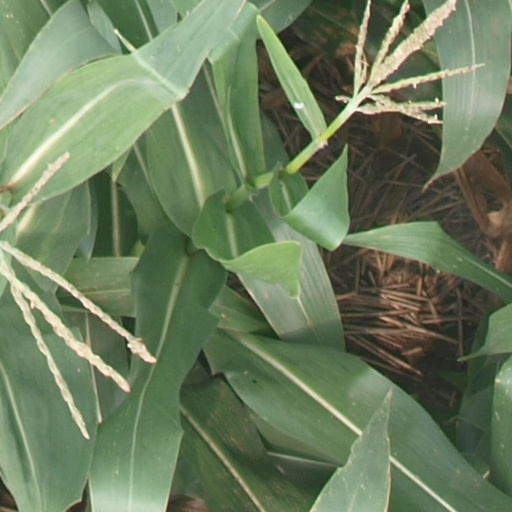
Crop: maize; corn